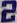
Number: 2